Ayumi Kurihara

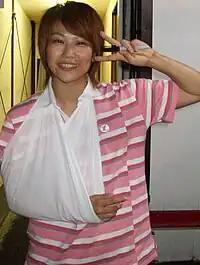
Kurihara in 2007 after she broke her clavicle

On July 16, 2007, at the Pro Wrestling NEO "Summer Stampede '07" show in Korakuen Hall, while teaming alongside Shuu Shibutani versus Aoi Kizuki and Nagisa Nozaki, Kurihara broke her clavicle receiving a hard "flying clothesline" by Kizuki. Kurihara finished the match, hitting three more "missile dropkicks" before scoring the pinfall. She returned to action on December 9, 2007, to compete in the main event tag match in Michiko Ohmukai's retirement show, but re-aggravated her injury causing her to need surgery. On December 20, 2007, Kurihara underwent the surgery in which the doctor removed bone and bone marrow from her hip to use to reconstruct her clavicle along with a titanium plate and screws.